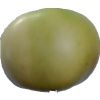
Label: Apple 6